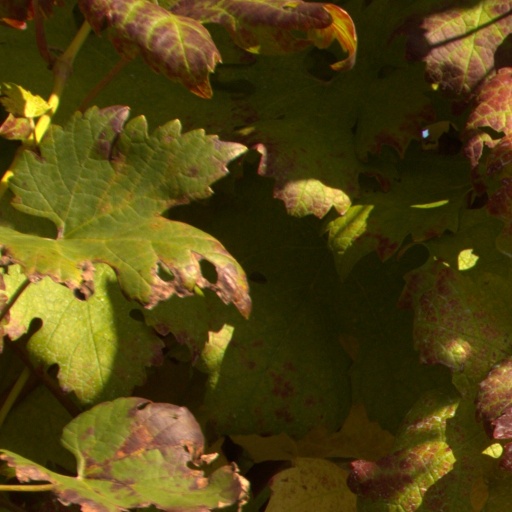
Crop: grape